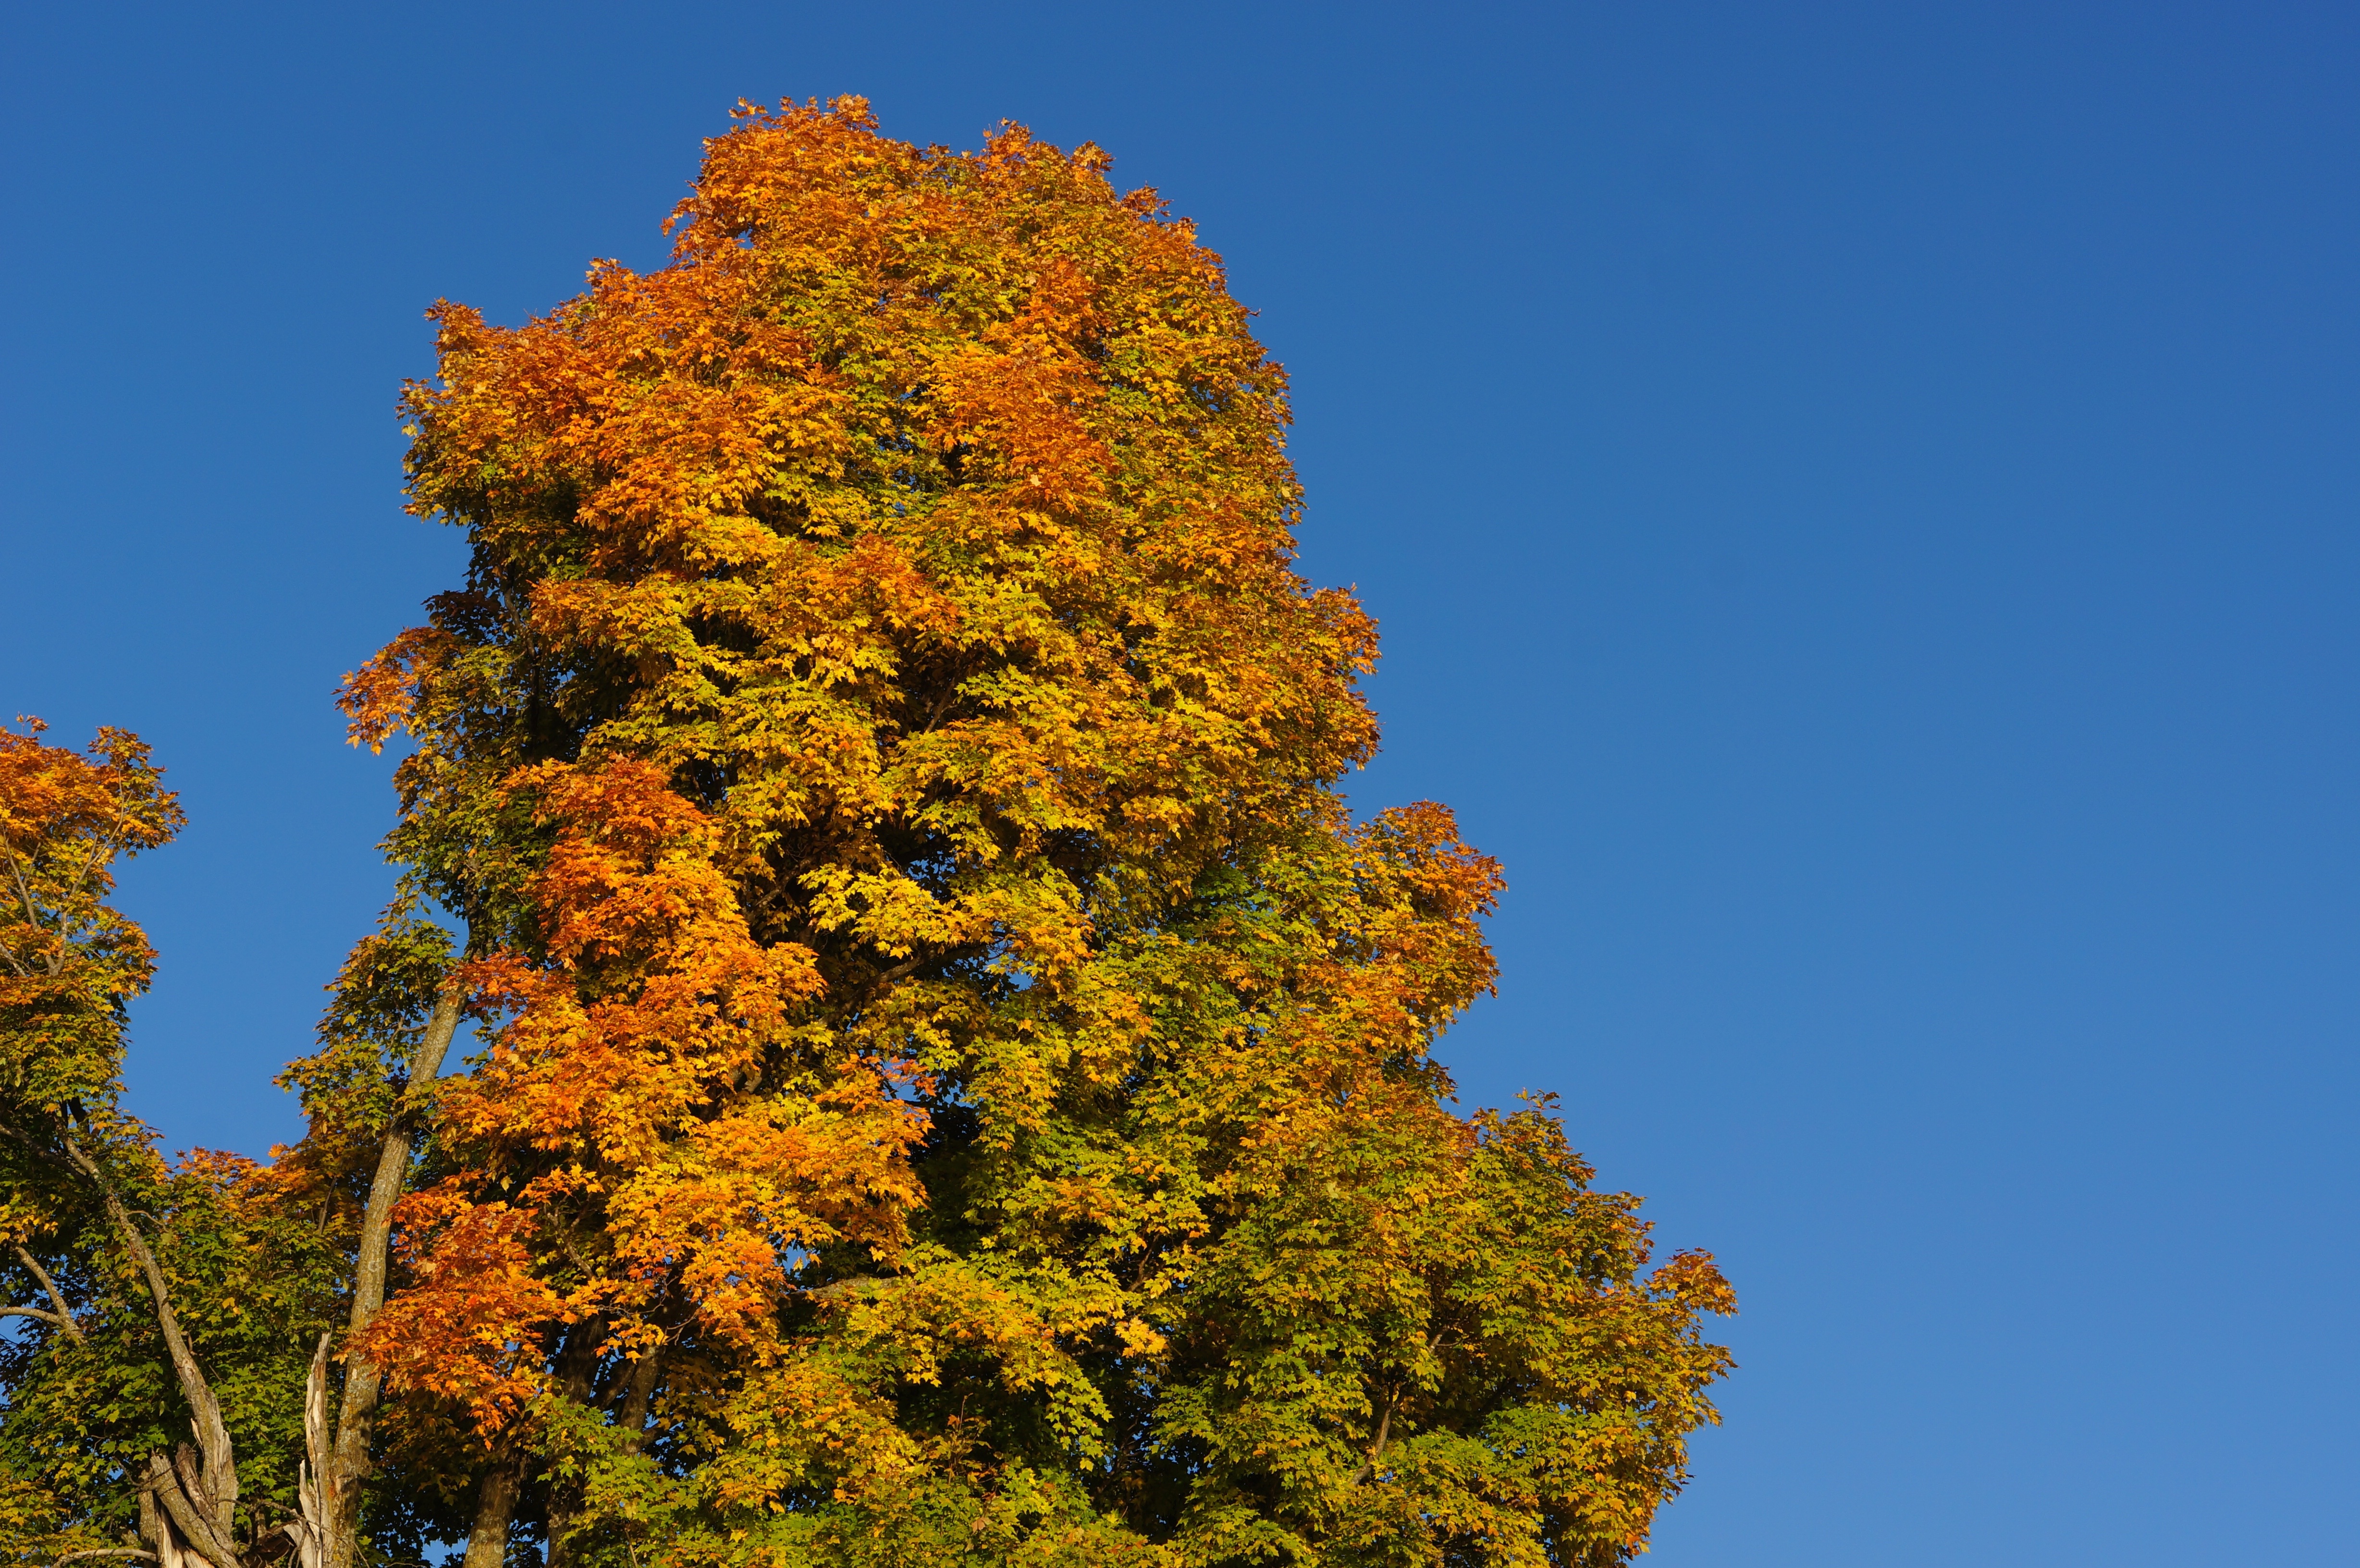
tree, nature, branch, plant, sky, leaf, fall, flower, orange, color, autumn, colorful, yellow, season, trees, deciduous, larch, ecosystem, biome, woody plant, land plant